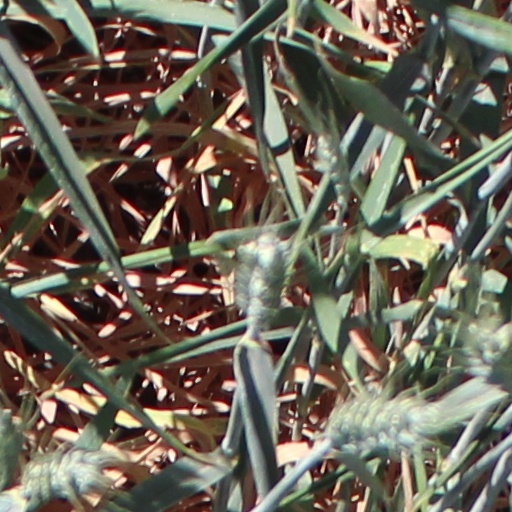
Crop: wheat